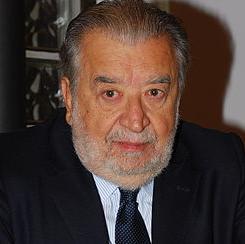
Age: 69